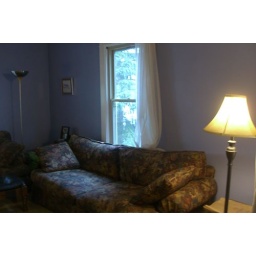
I'm standing in the dining room... this is the &amp;quot;right side&amp;quot;